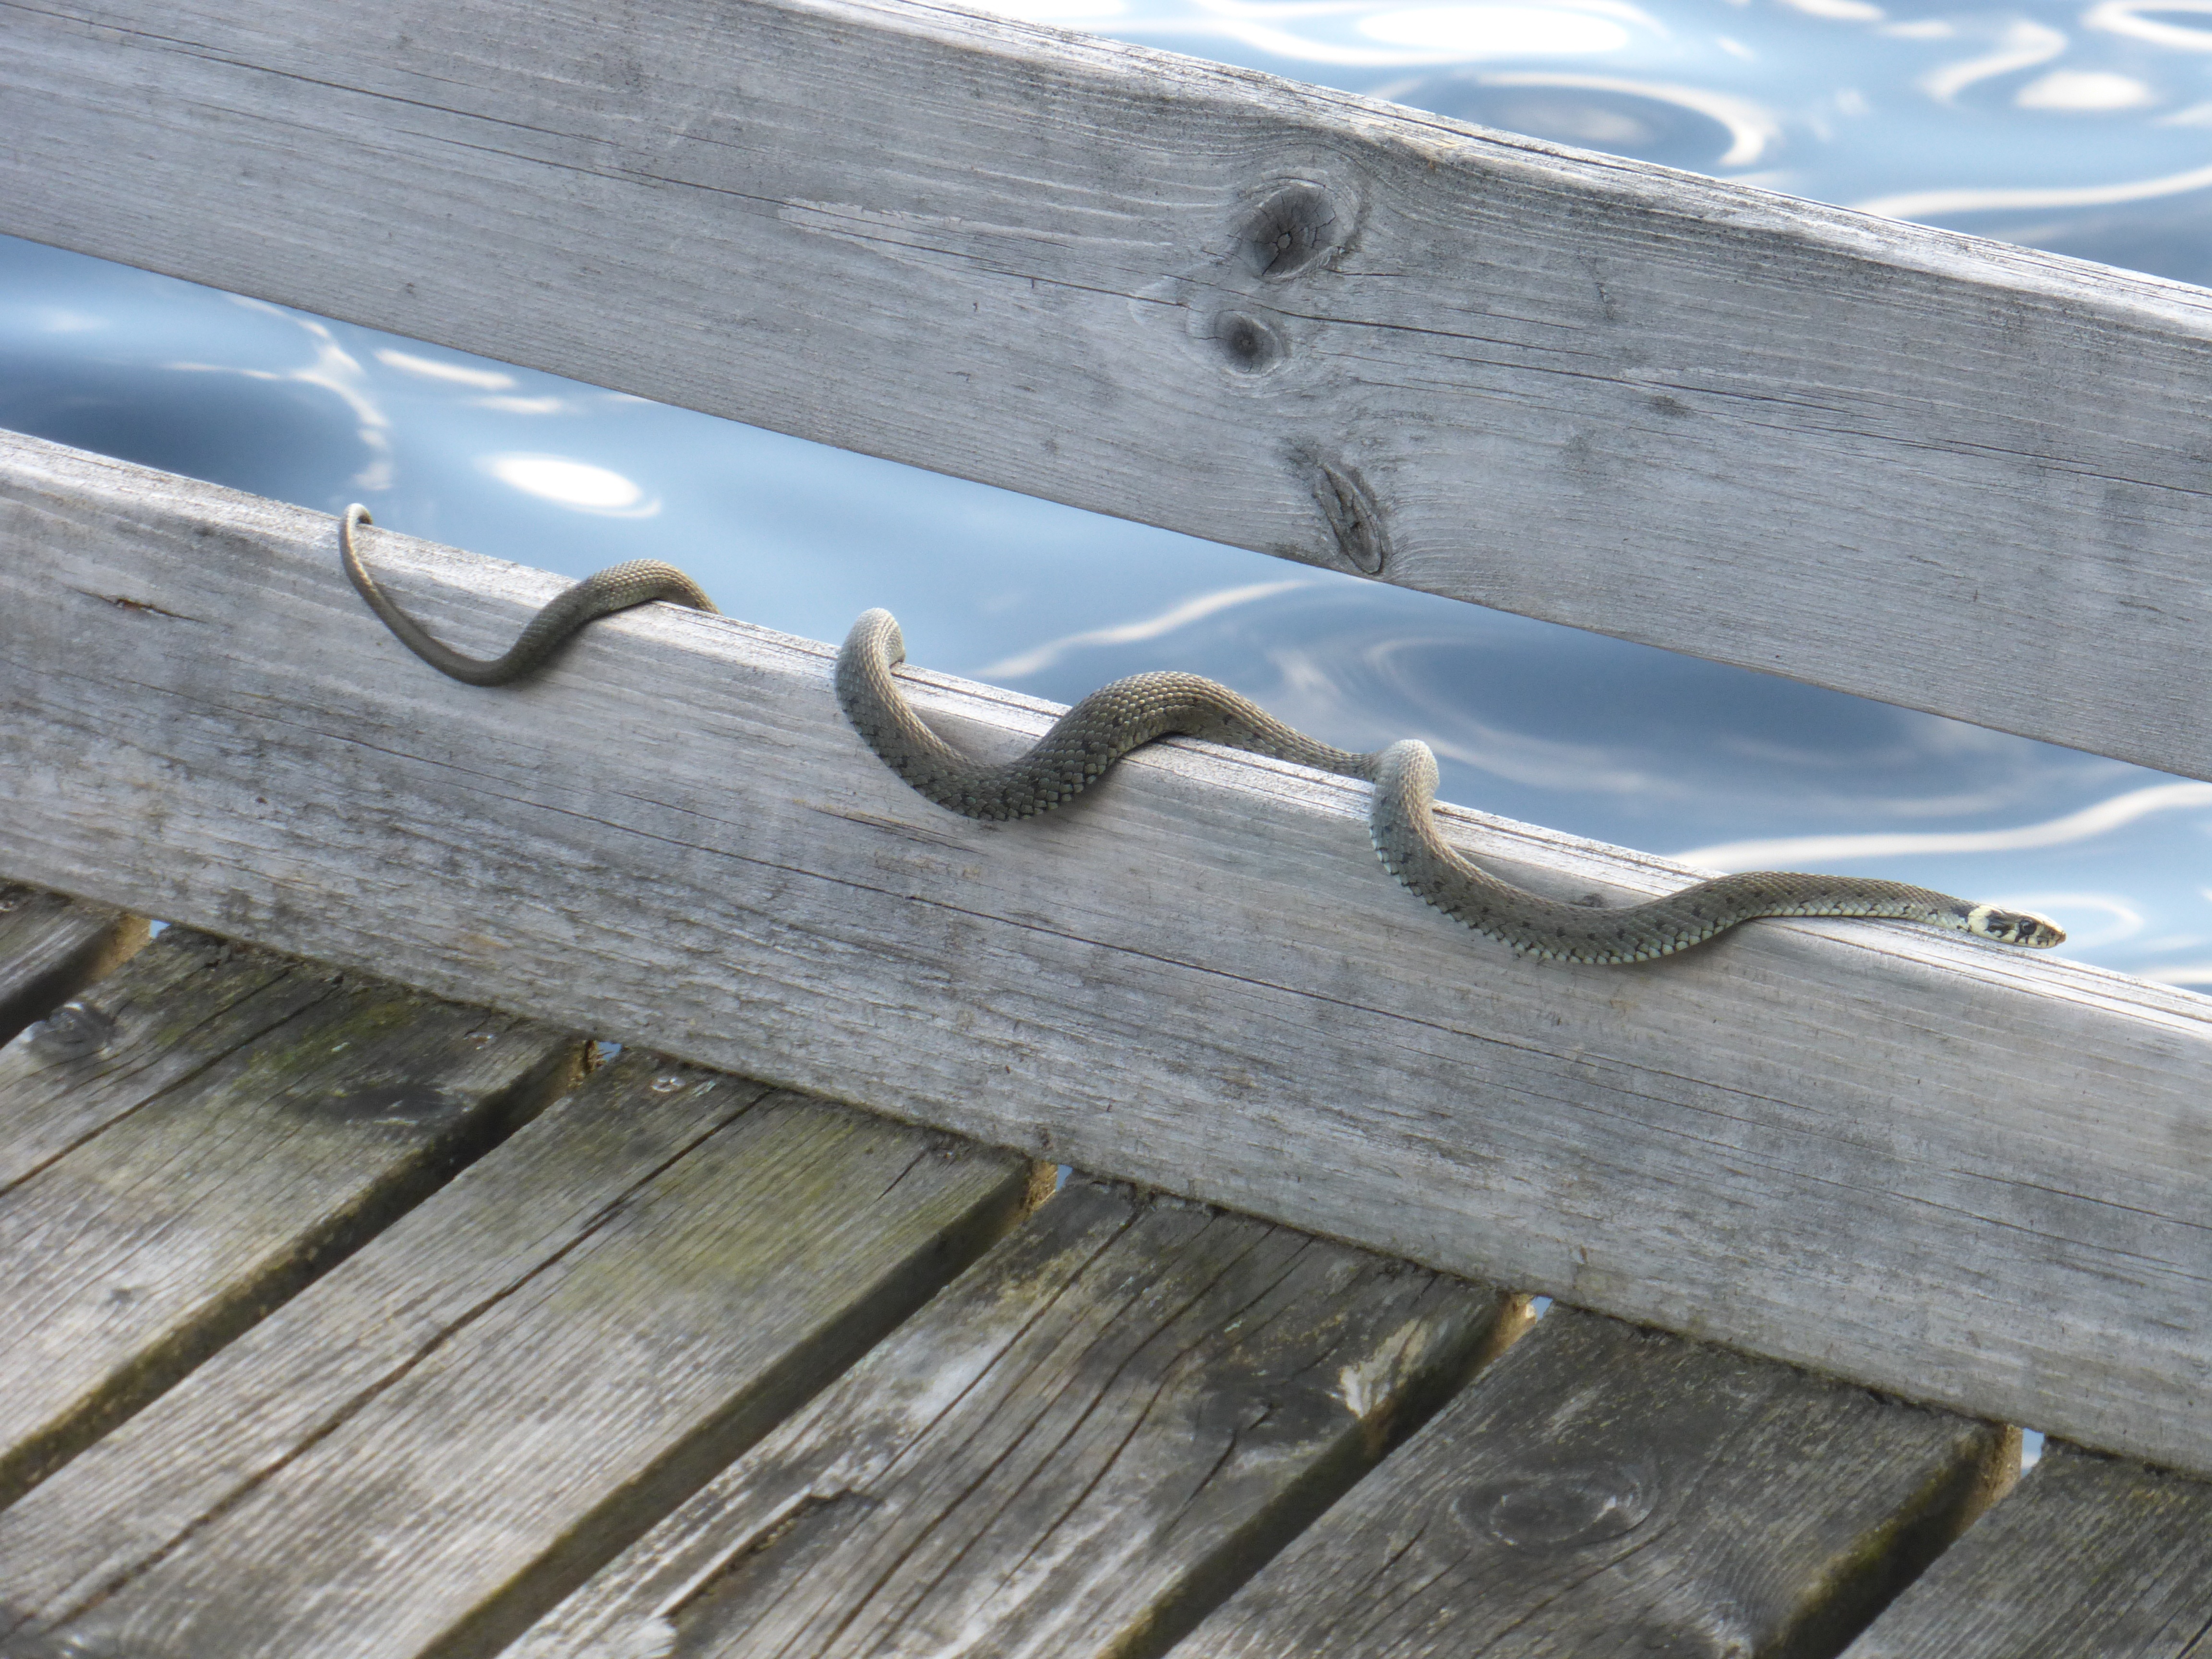
wing, wood, sun, track, wall, snake, grass snake, non hazardous